Sigurd Halling

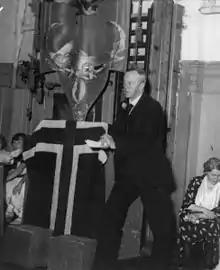

Halling was born on 20 July 1866 in Lom to Honoratus Halling and Marie Henrikke Bomhoff. He was an uncle of Else Halling.